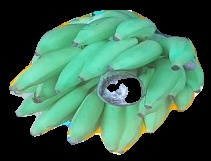
Variety: elakki-bale
Grade: grade2